2011 end times prediction

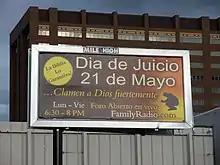
Family Radio sign in Denver predicting the end of the world in Spanish on May 21, 2011

Individual followers who had spent time and money promoting Camping's prediction were "crestfallen" after May 21 passed without evidence of the rapture. A New York man commented "I was doing what I've been instructed to do through the Bible, but now I've been stymied. It's like getting slapped in the face."